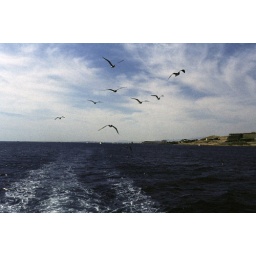
flock of seagulls behind the boat in the red sea